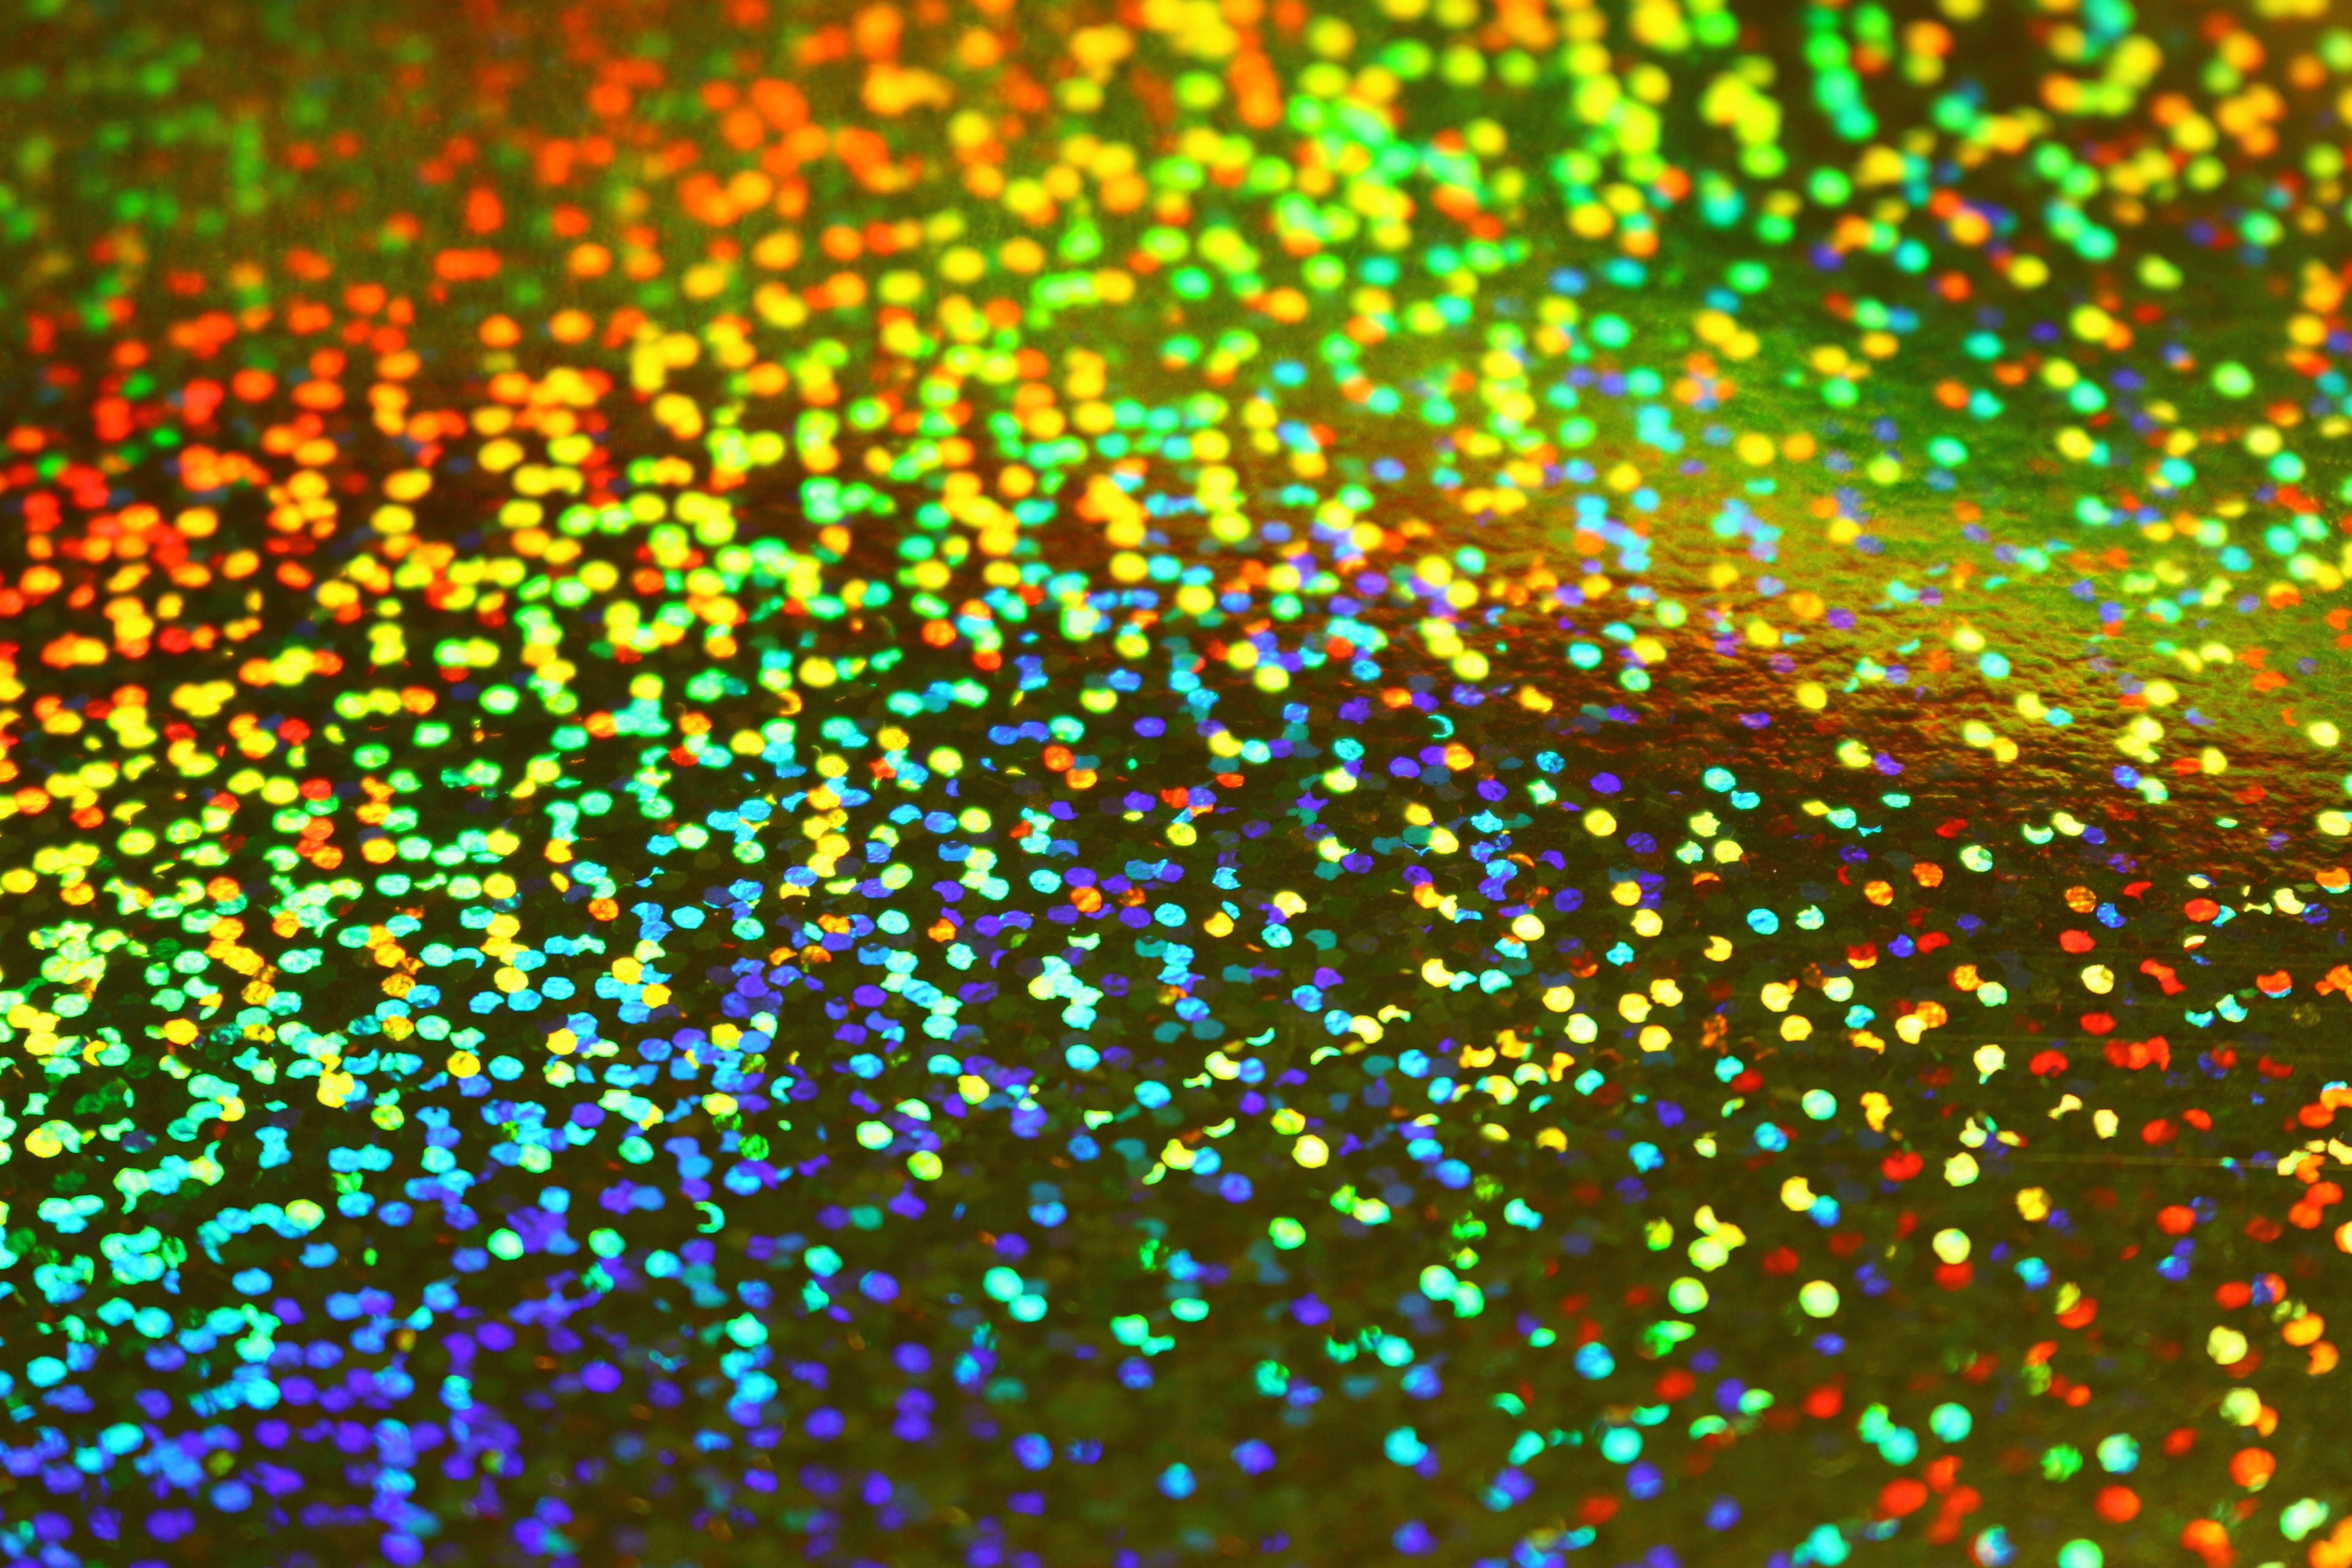
pattern, line, color, paper, circle, rainbow, design, hologram, iridescent, photo paper, construction paper